São Paulo Railway Company

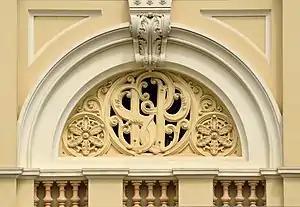
Monogram featuring the Company's initials in the Luz Station

In 1859, a group of people led by the Barão de Mauá convinced the Brazilian government that it was important to construct a railroad connecting São Paulo to the seaport at Santos. The main purpose of the project was the transport of the coffee grown on the inland plateau to the Atlantic coast for export. The biggest difficulty was the task to overcome the steep east slope of the 800-meter high Serra do Mar, which was considered to be nearly impracticable. Therefore, Barão de Mauá asked Britain to clarify the feasibility of a railway line for locomotive hauled trains within a budget limit of 200,000 £. The greatest technician for this subject was consulted: Scottish railroad engineer James Brunlees.